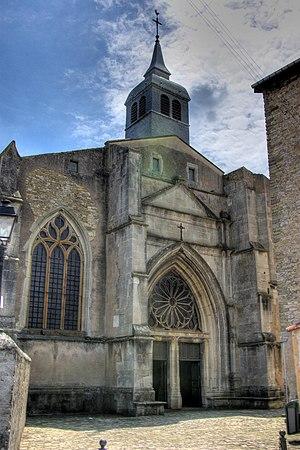
Église St Gorgon de la ville de Varangeville (54)
L'église Saint-Gorgon est une église catholique située à Varangéville, dans le département de Meurthe-et-Moselle, en France.
Varangéville est une commune française située dans le département de Meurthe-et-Moselle, en région Grand Est. Elle appartient à l'unité urbaine de Dombasle-sur-Meurthe et à l'aire urbaine de Nancy.
Cet article recense les monuments historiques français classés en 1907.